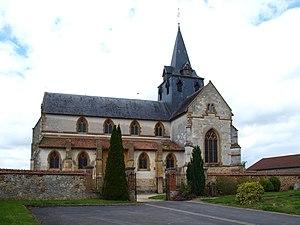
Église Saint-Martin de Sommepy-Tahure (Marne, France)
L'église Saint-Martin de Sommepy-Tahure est une église du diocèse de Reims.
Sommepy-Tahure est une commune française, située dans le département de la Marne en région Grand Est.